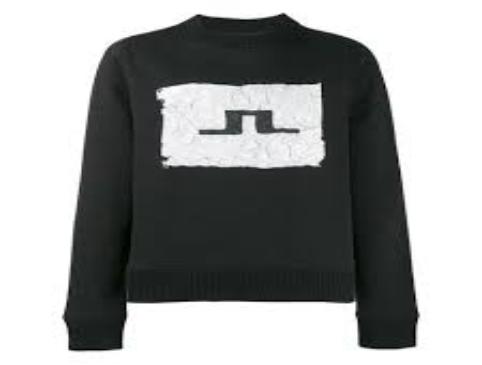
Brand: jlindeberg-2
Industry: Clothes